G. Kerndt & Brothers Office Block

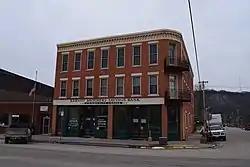

G. Kerndt & Brothers Office Block, also known as the Kerndt Brothers Building, is a historic building located in Lansing, Iowa, United States. The four Kerndt brothers were all German immigrants who settled in the Lansing area by 1854. Gustav, William and Mortiz established a broom factory and cigar business in town while Herman farmed and provided the broom corn for the factory. In 1861 they built the first part of this building to house their general store. They were so successful they expanded the building in 1866. In addition to the store they also owned a gran elevator along the Mississippi River. Added to this they started in private banking as a part of their mercantile business. In 1908 it was incorporated by the family as the Kerndt Brothers Savings Bank. This building now houses the Kerndt Brothers Savings Bank Community Center.